Proposals for new Australian states

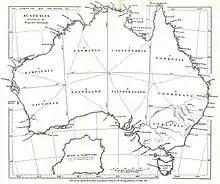
This map shows a proposal for subdivisions of Australia from 1838. Note that although the names "Victoria" and "Tasmania" appear, both are geographically distant from the current states of the same name.

Immediately before federation in 1901, the Australian mainland comprised six separate British self-governing colonies. Throughout the 19th century, the borders of these colonies changed often, there were numerous proposals for new colonies and, in some instances, new colonies were gazetted, but later dissolved and incorporated (or reincorporated) into other colonies.